Battle of Diu

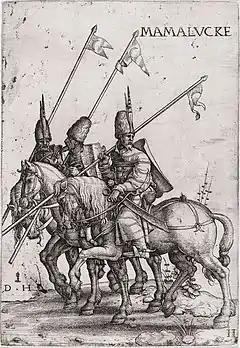
16th-century Mamluks

The Mamluk Sultanate of Egypt was, in the beginning of the 16th century, the main middleman between the spice producing regions of India, and the Venetian buyers in the Mediterranean, mainly in Alexandria, who then sold the spices in Europe at a great profit. Egypt was otherwise mostly an agrarian society with little ties to the sea. Venice broke diplomatic relations with Portugal and started looking for ways to counter its intervention in the Indian Ocean, sending an ambassador to the Mamluk court and suggested that "rapid and secret remedies" be taken against the Portuguese.